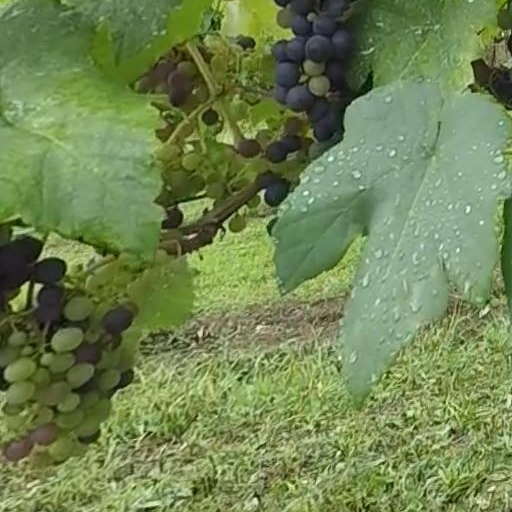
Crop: grape